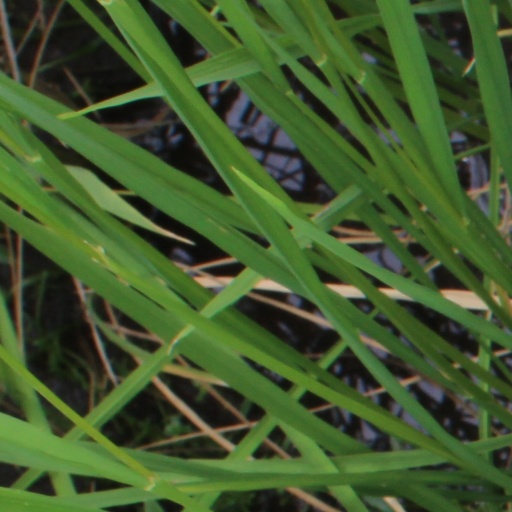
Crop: rice